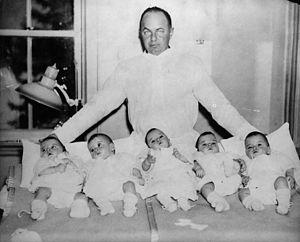
Mitchell Hepburn en compagnie des quintuplées Dionne
Corbeil est une petite ville située dans le district de Nipissing dans la province de l'Ontario au Canada. Elle compte une importante minorité francophone.
Mitchell Frederick Hepburn est un homme politique canadien. Il est le chef du Parti libéral de l'Ontario de 1930 à 1942 puis de 1944 à 1945. Il a été le premier ministre de l'Ontario, au Canada, de 1934 à 1942. Il fut le plus jeune premier ministre dans l'histoire de l'Ontario, élu à l'âge de 37 ans. Il était franc-maçon.
Les sœurs Dionne, nées le 28 mai 1934, sont les premiers quintuplés connus à avoir survécu au-delà de la petite enfance. Les sœurs sont nées dans le village de Corbeil, en Ontario, au Canada.